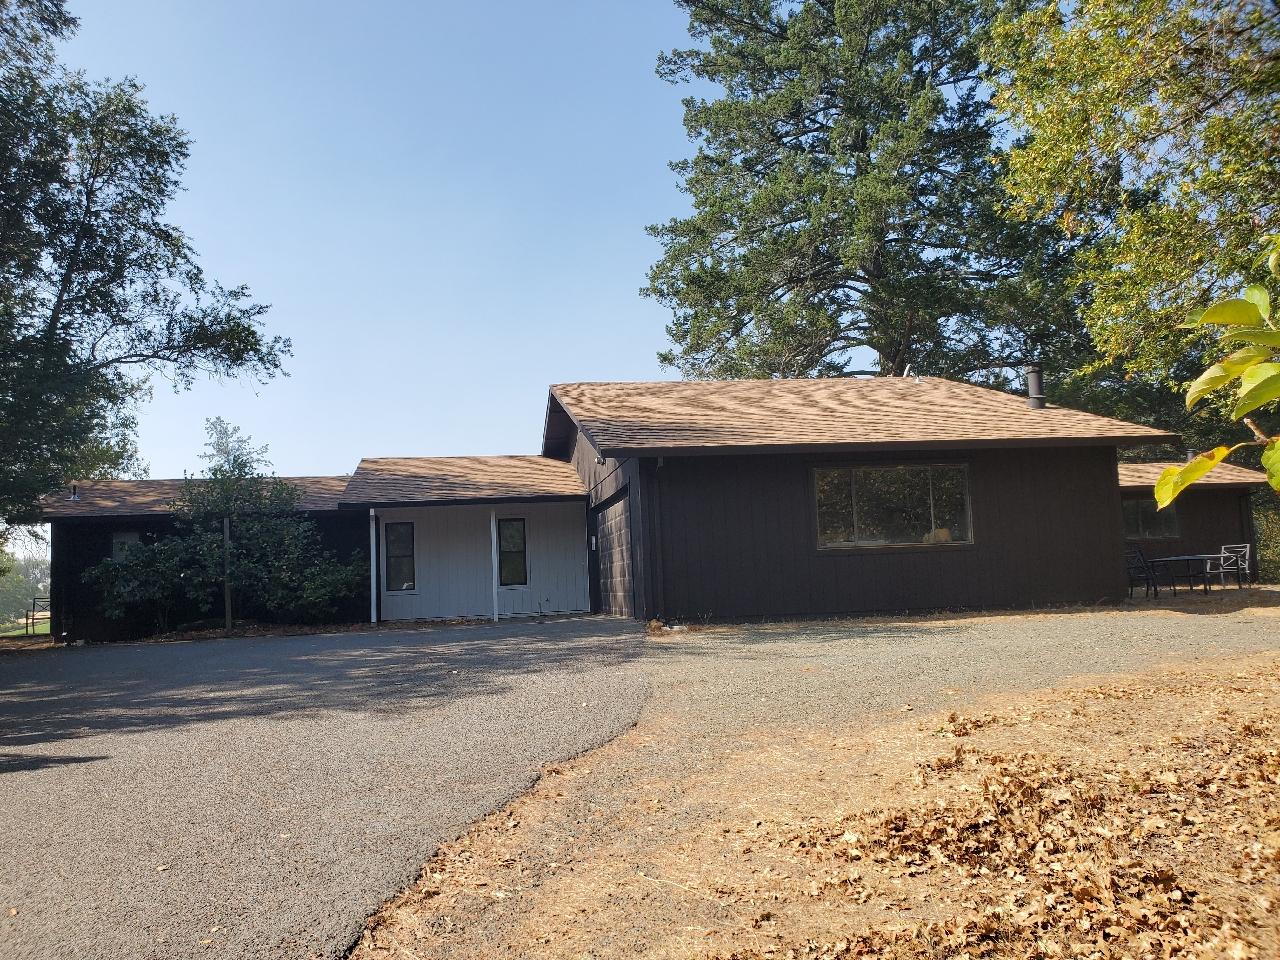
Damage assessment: no_damage